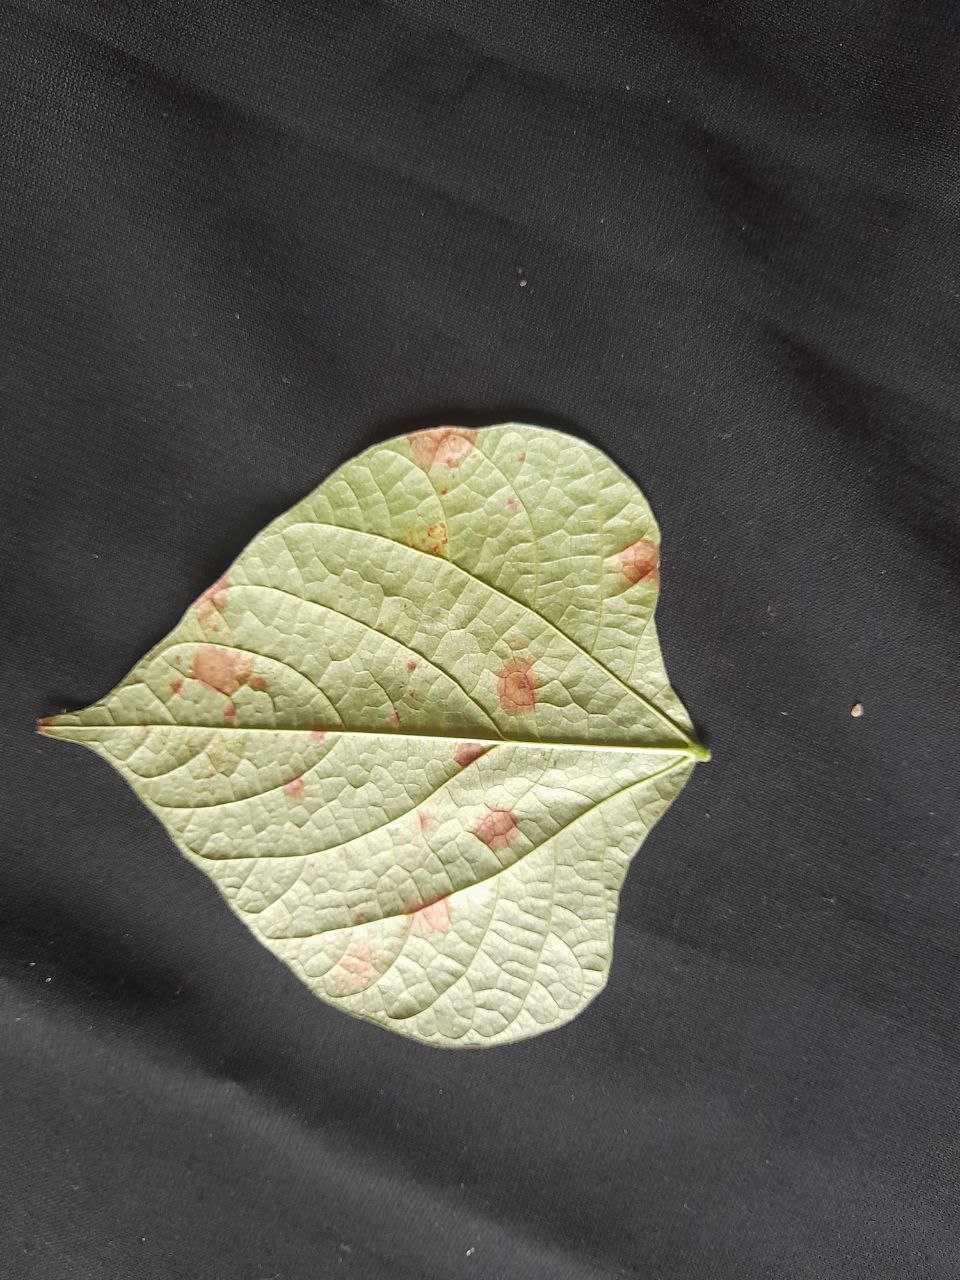
Crop: bean
Leaf condition: Rust